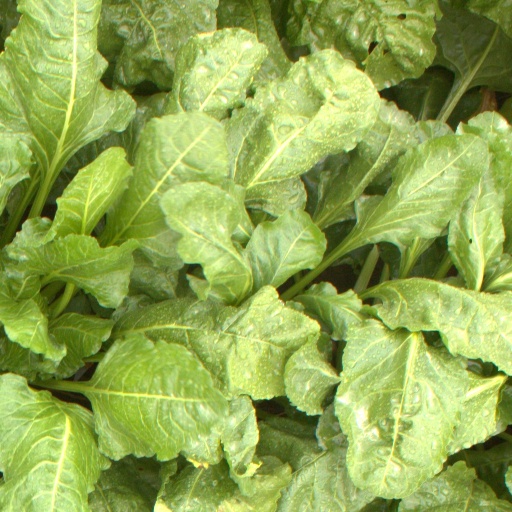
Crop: sugar beet